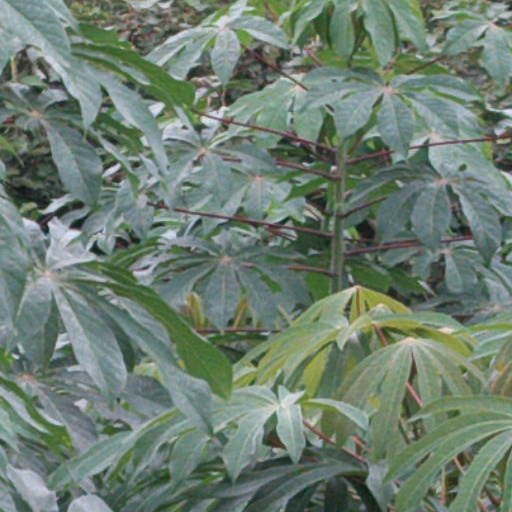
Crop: cassava